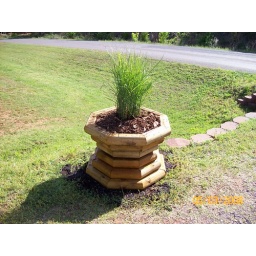
Maiden grass in pot Leon made - on south side of driveway.